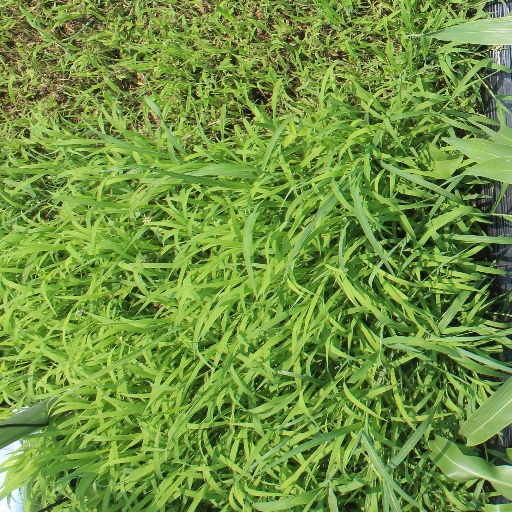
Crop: sorghum